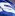
Number: 5